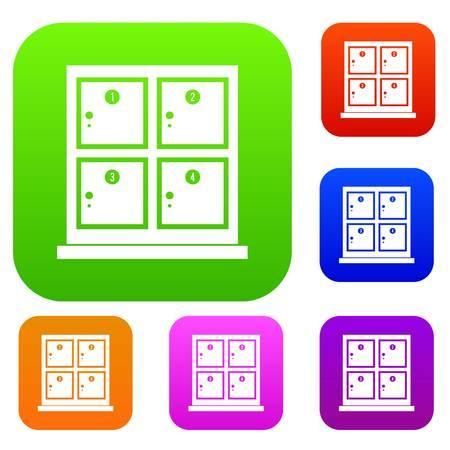
cells for storage in the supermarket set icon in different colors isolated vector illustration .